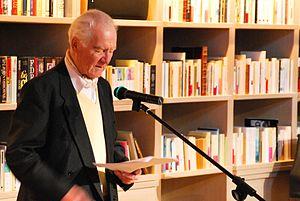
Hubert van Herreweghen est un poète belge d'expression néerlandaise né à Pamel le 16 février 1920 et mort le 4 novembre 2016 à Dilbeek.